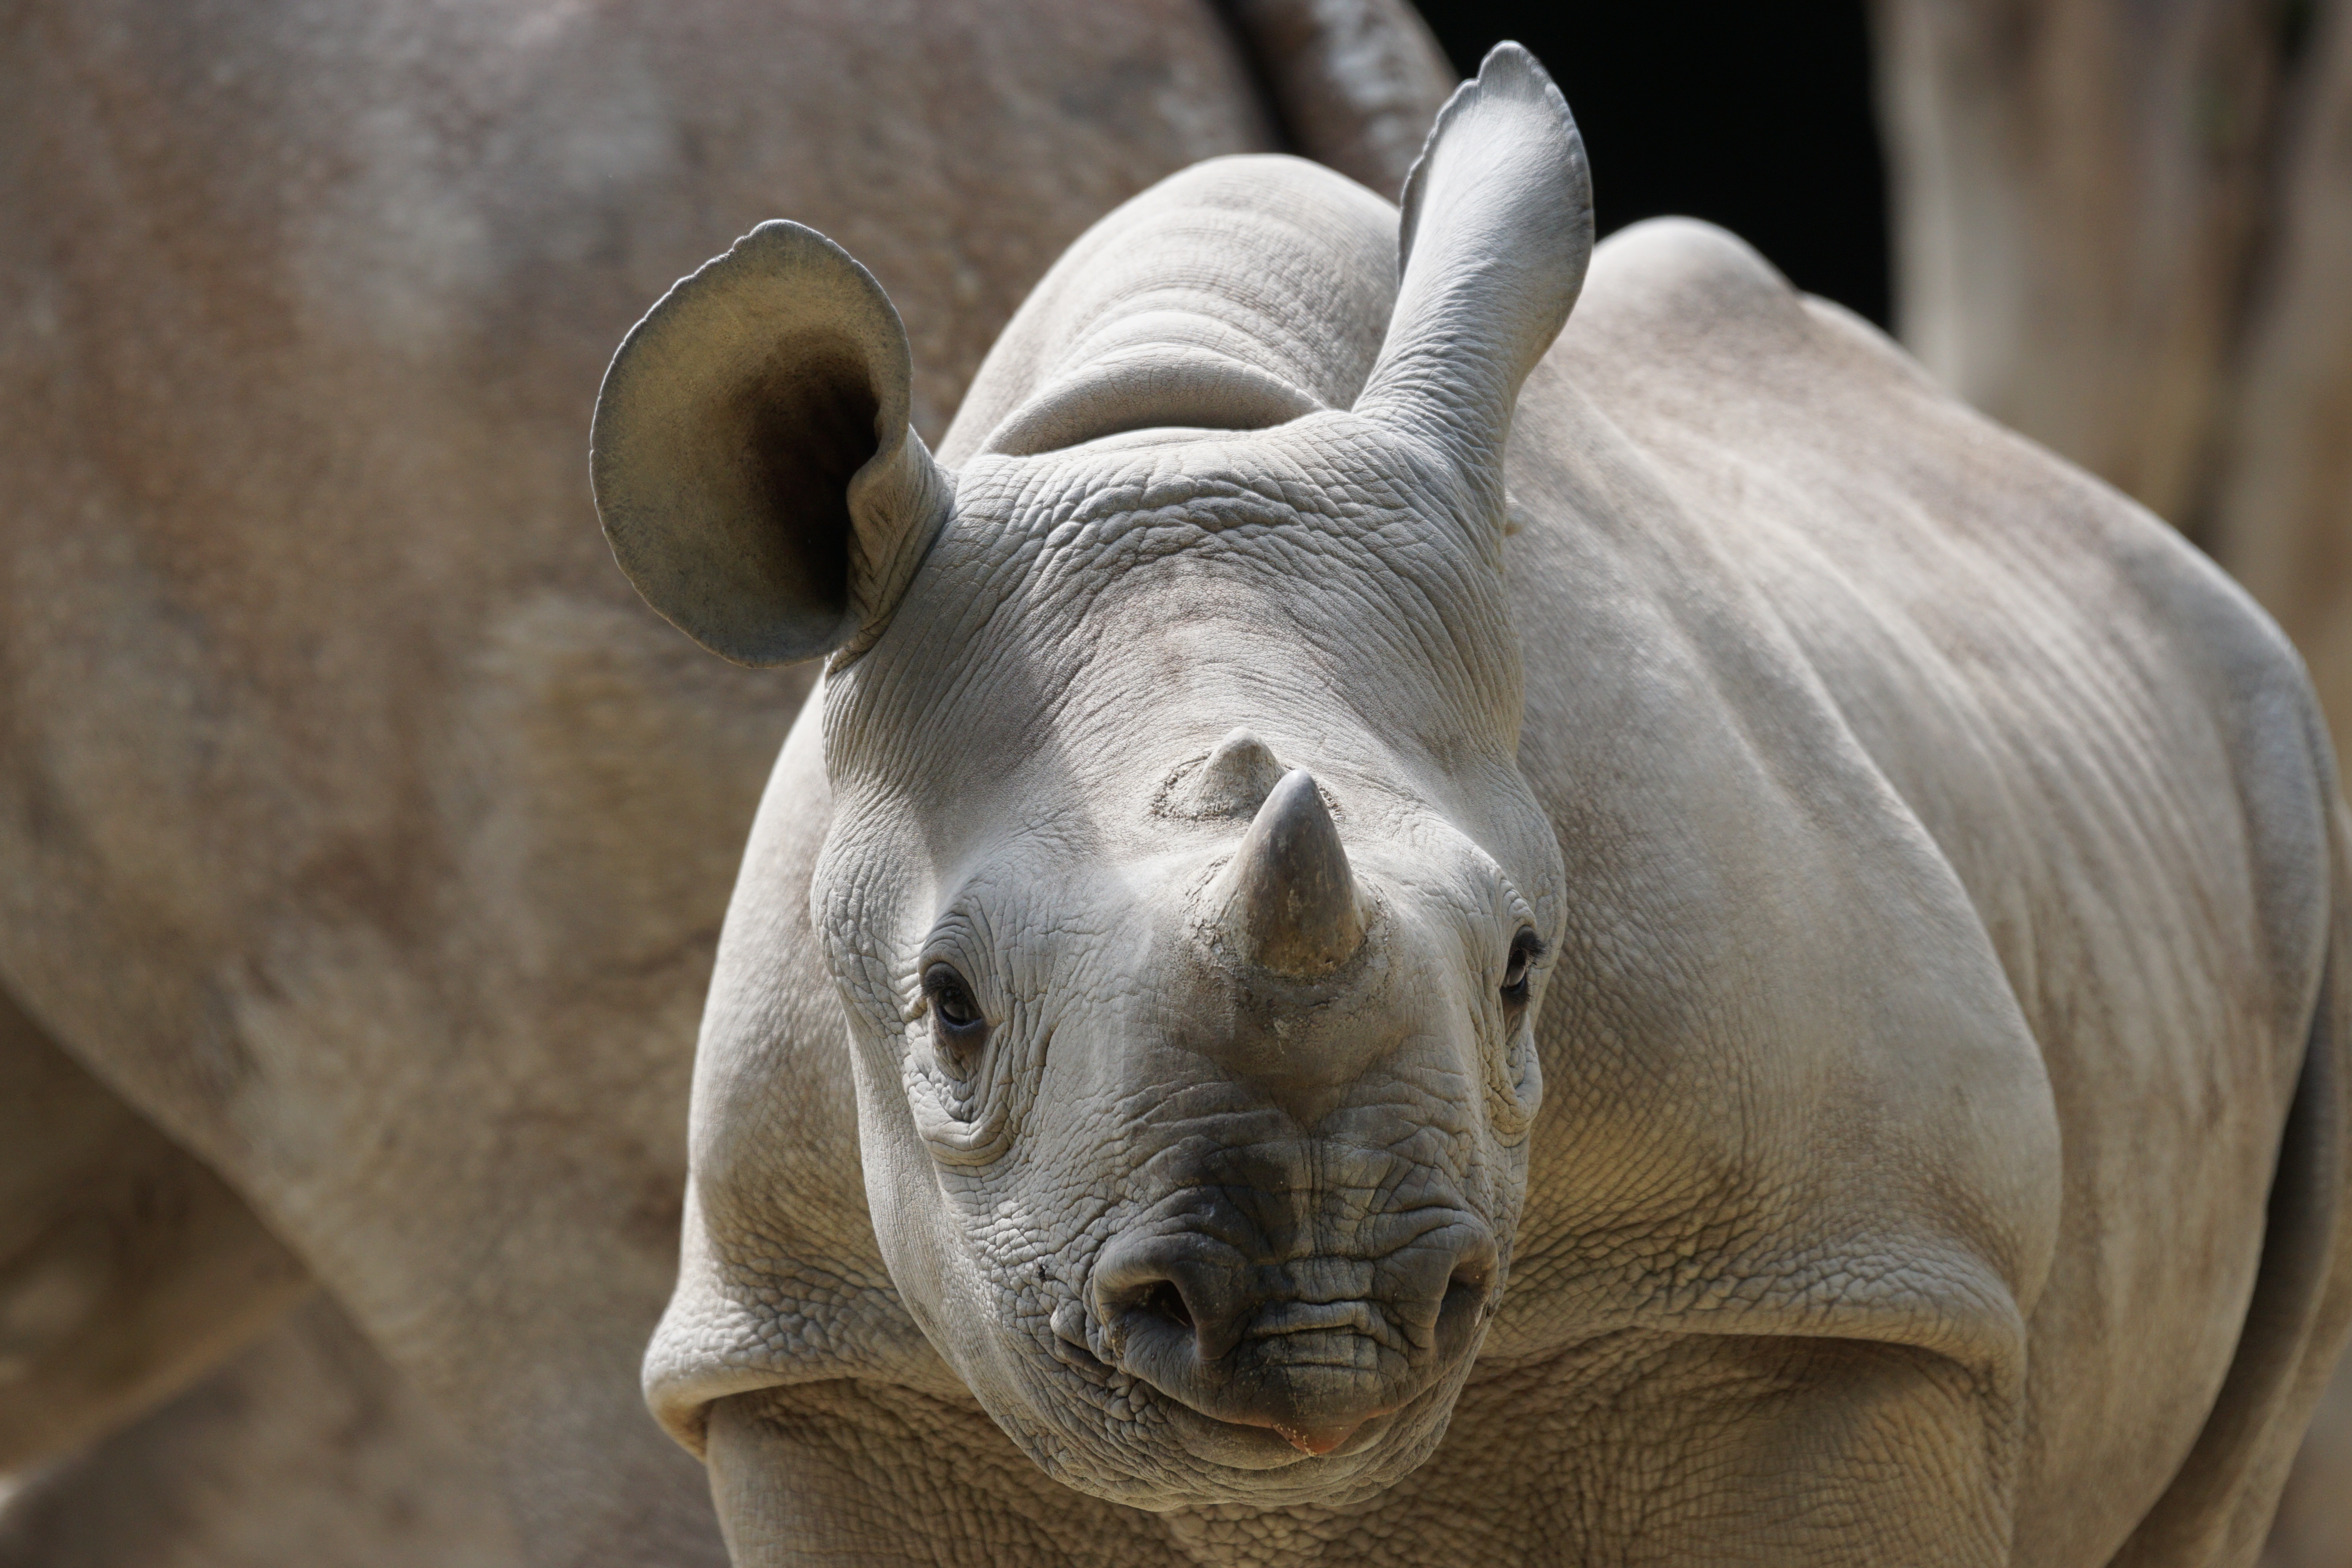
wildlife, zoo, horn, young, mammal, fauna, close up, rhino, rhinoceros, temple, head, zurich, carving, indian elephant